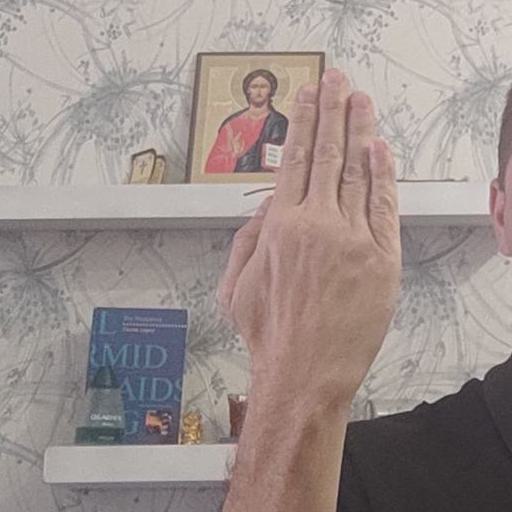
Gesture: stop_inverted